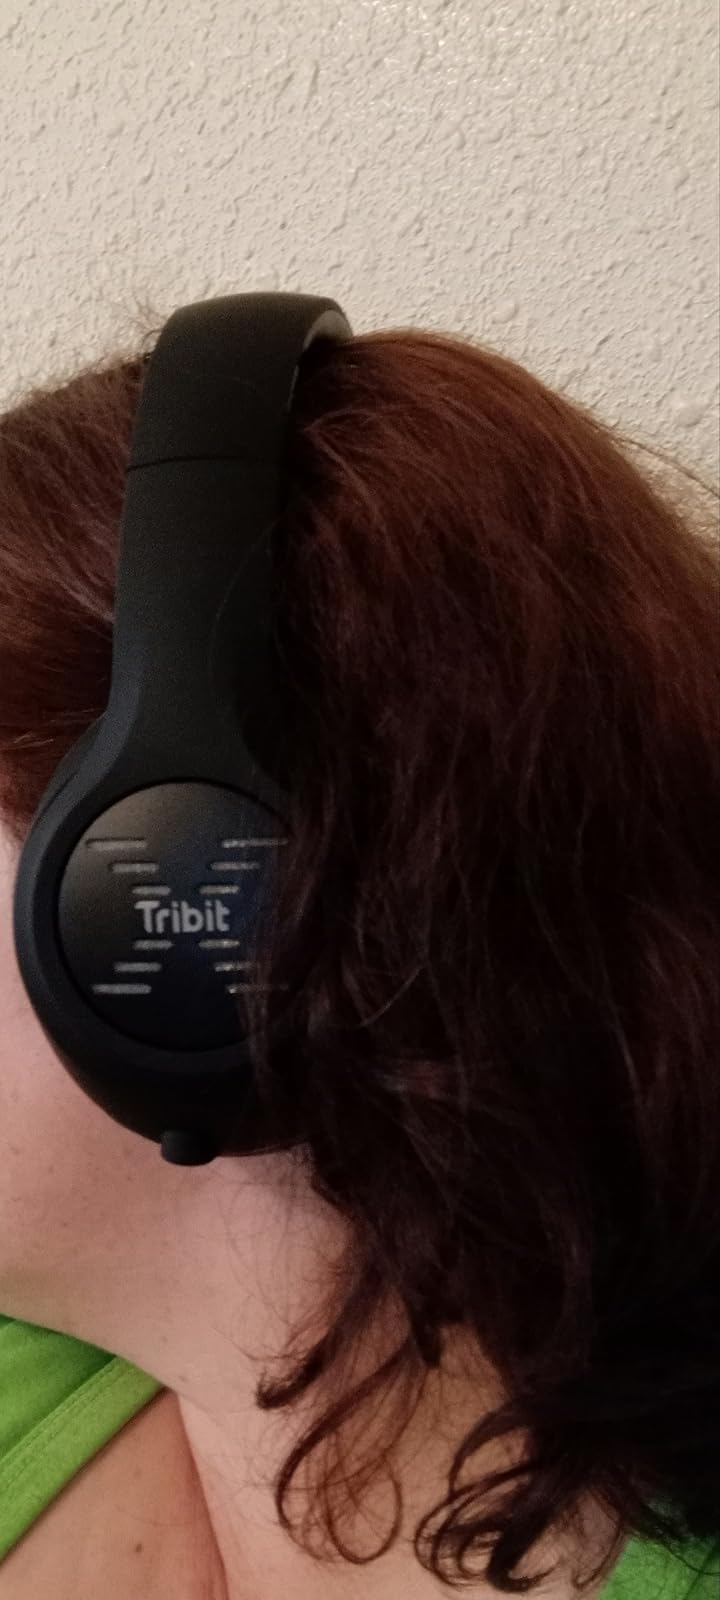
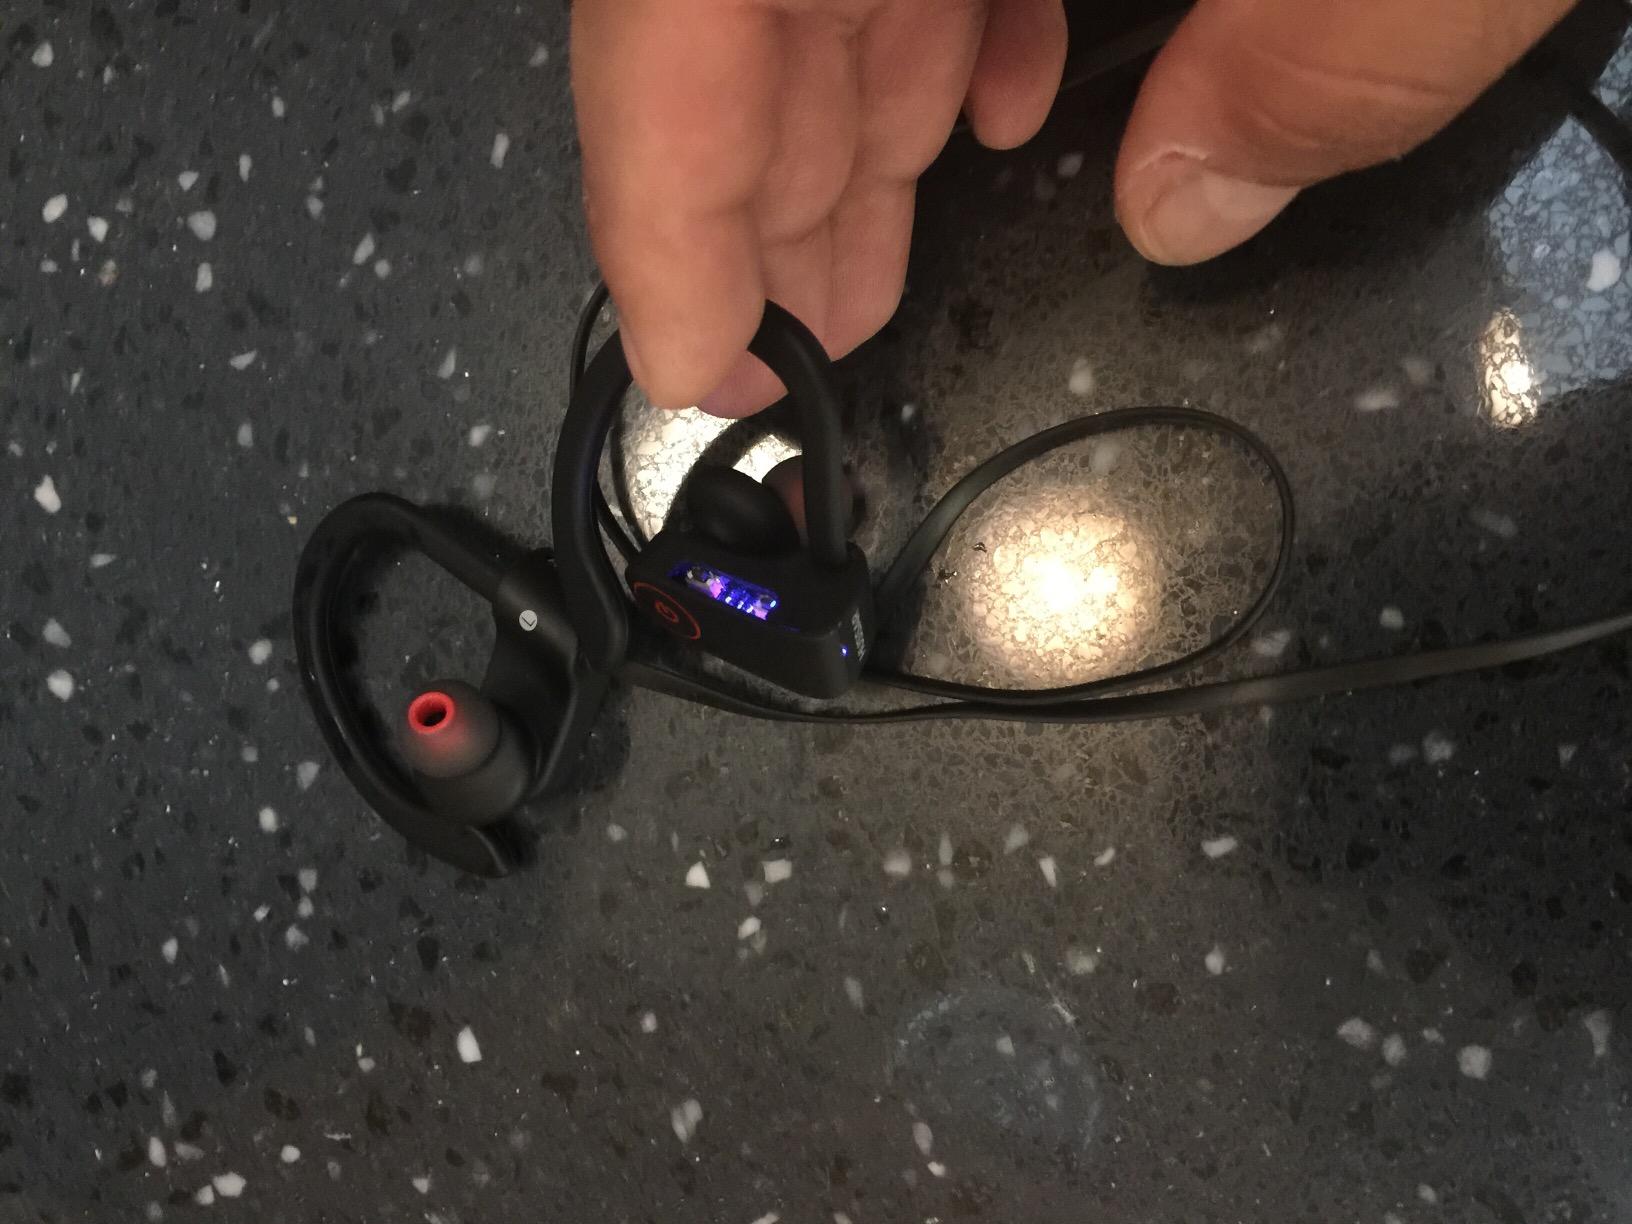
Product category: headphones
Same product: no